Bukit Timah Truss Bridge

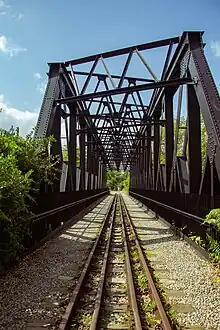
Bukit Timah Truss Bridge

The Bukit Timah Truss Bridge is a former railway bridge going over Bukit Timah Road and Dunearn Road in Bukit Timah, Singapore.